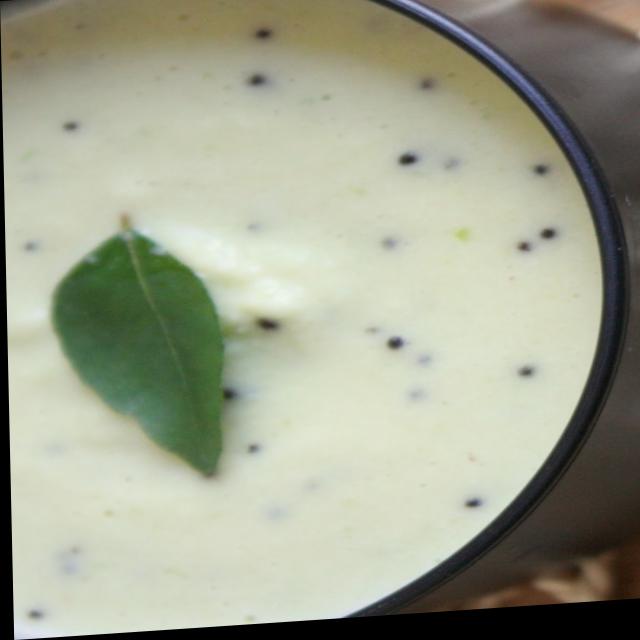
Dish: coconut_chutney